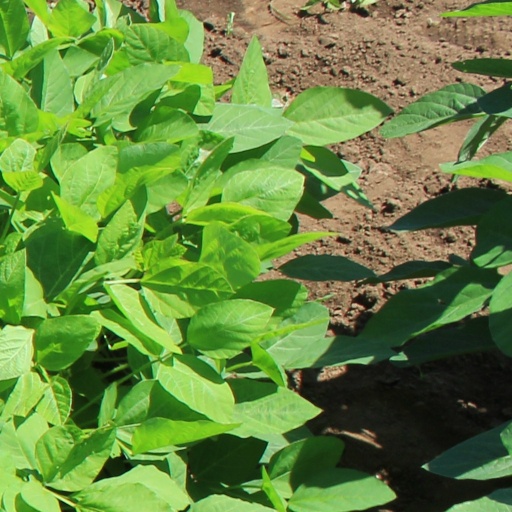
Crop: soybean